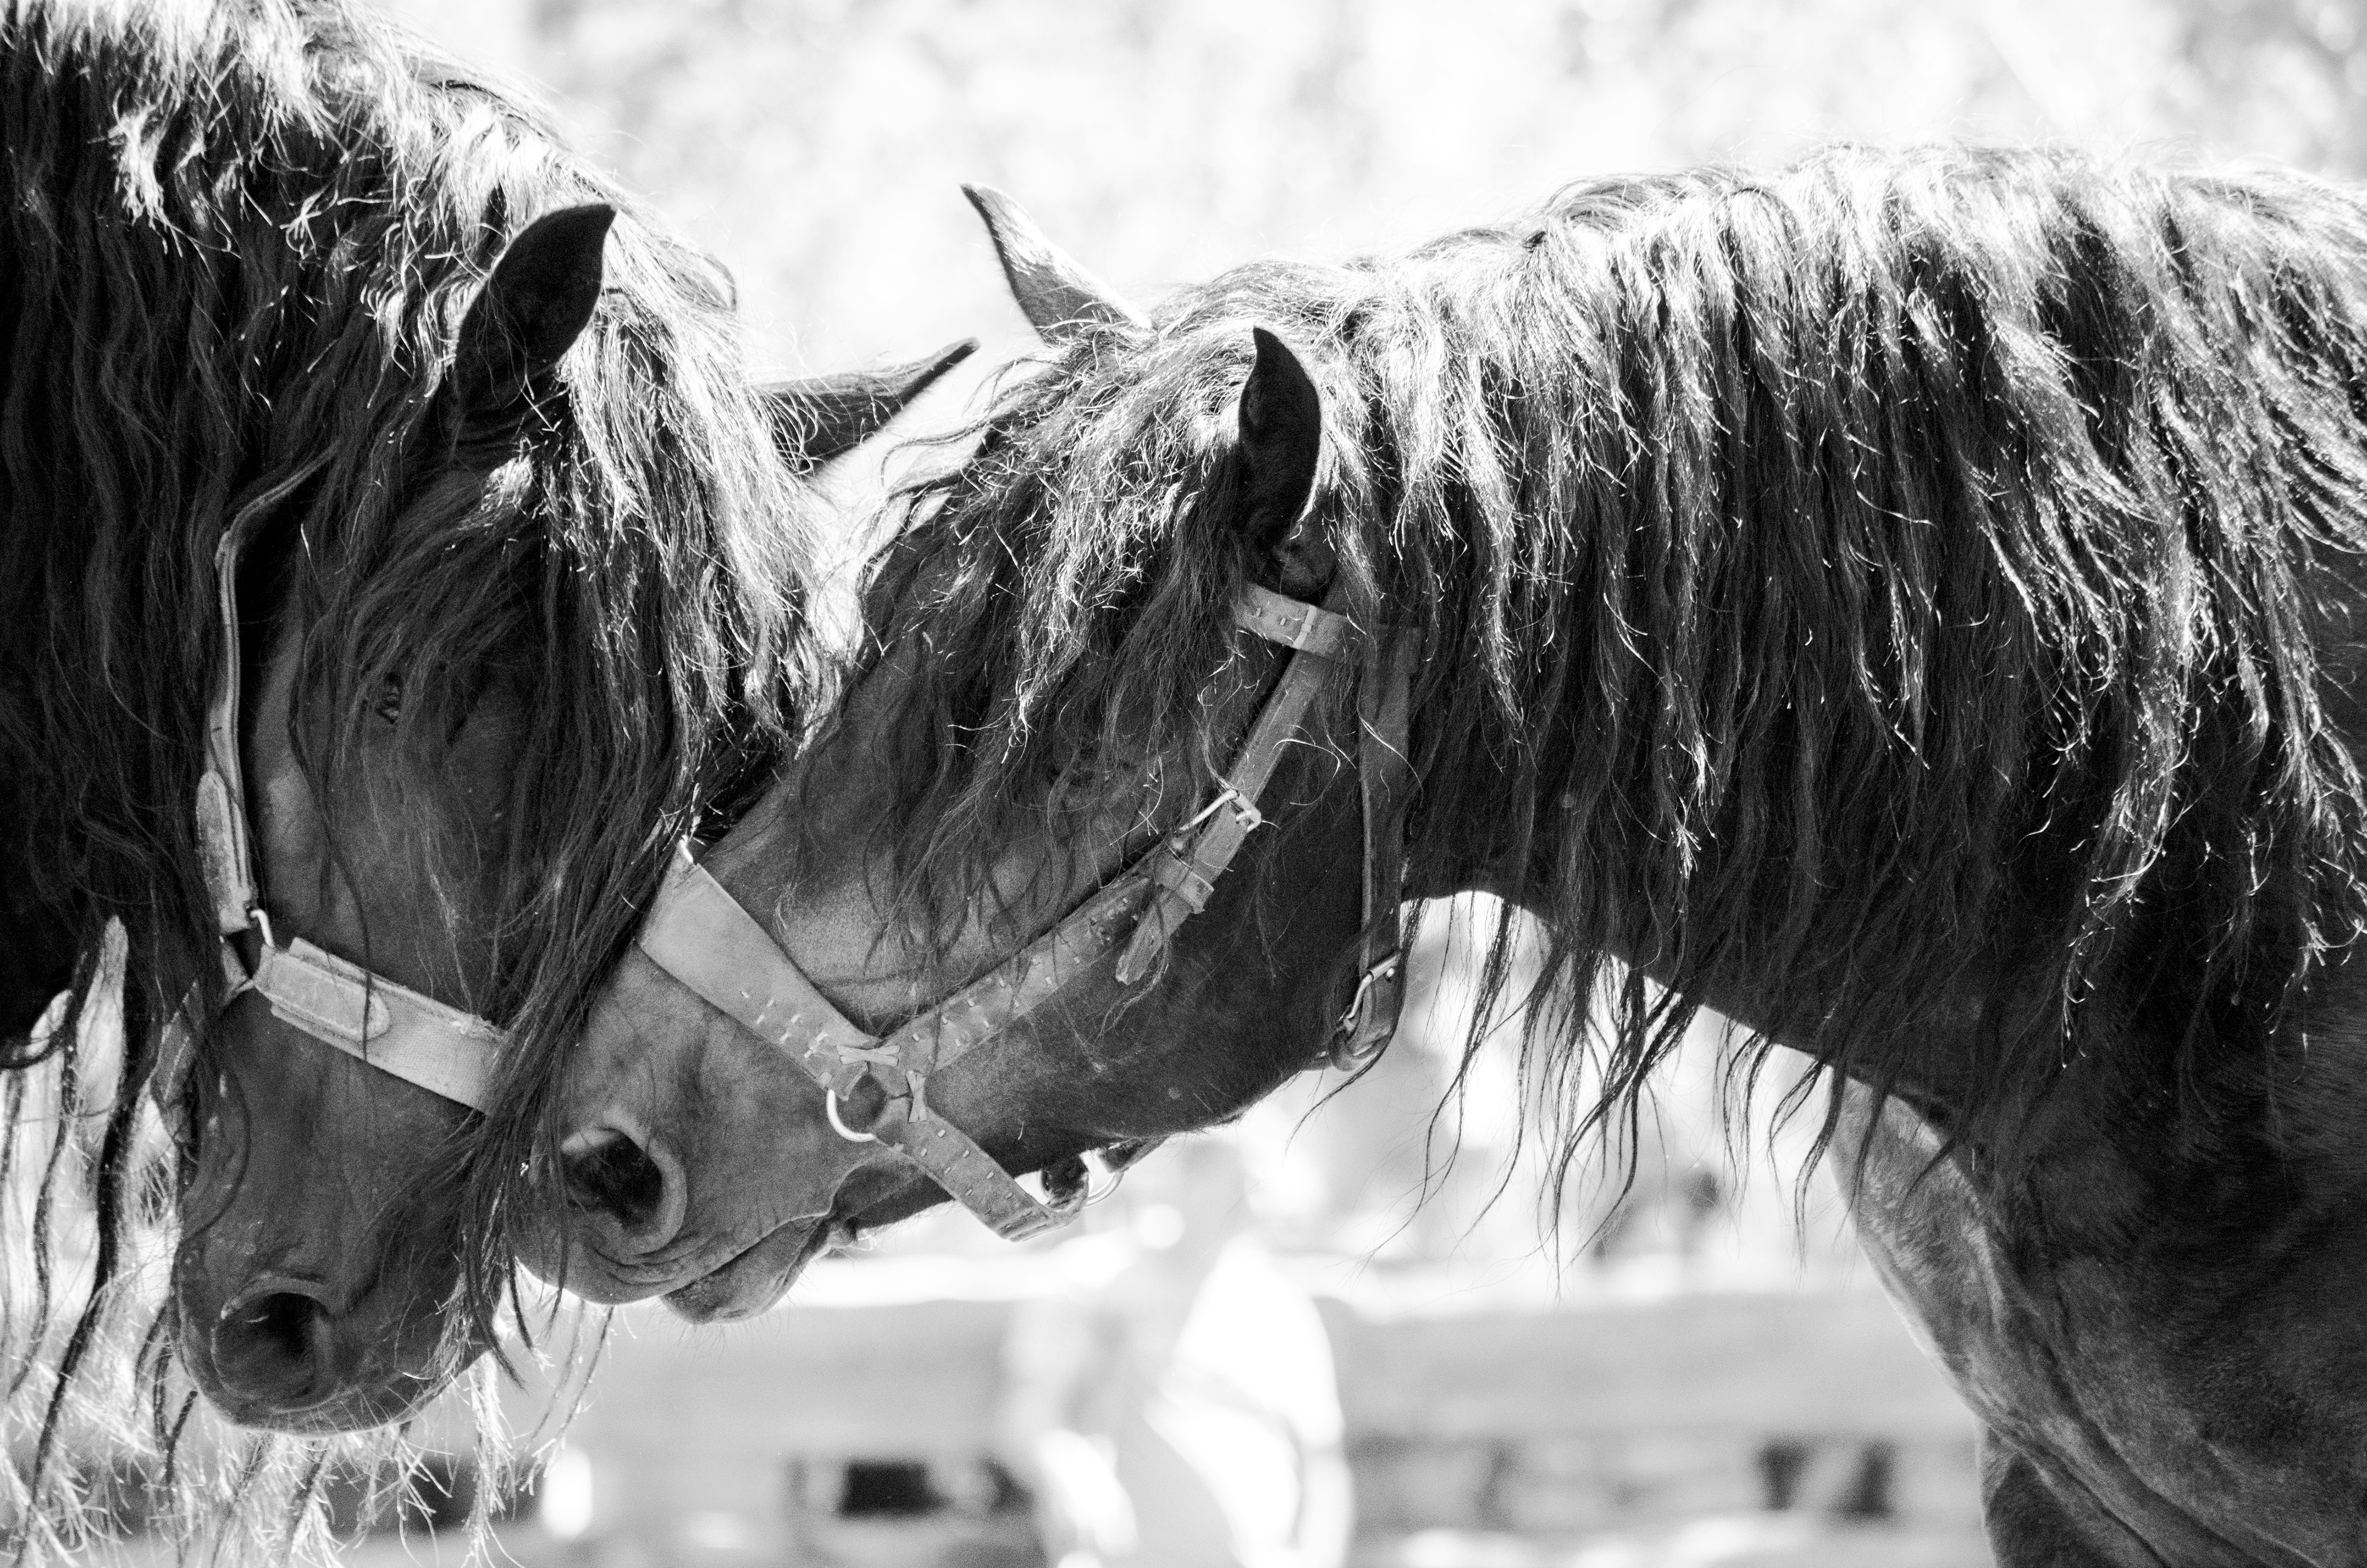
black and white, photography, horse, mammal, stallion, mane, friendship, black, monochrome, close up, head, approach, closeness, kaltblut, stallions, noriker, breeding stallions, monochrome photography, horse like mammal, mustang horse